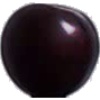
Label: cherry_wax_black